Terrell County Airport

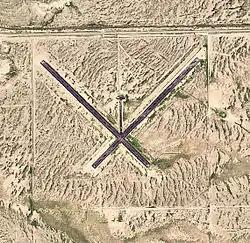
USGS 2006 orthophoto

Terrell County Airport is a county-owned, public-use airport in Terrell County, Texas, United States. The airport is located five nautical miles (6 mi, 9 km) west of the central business district of Dryden, Texas, and about 14 miles southeast of Sanderson, Texas. It provides general aviation service.